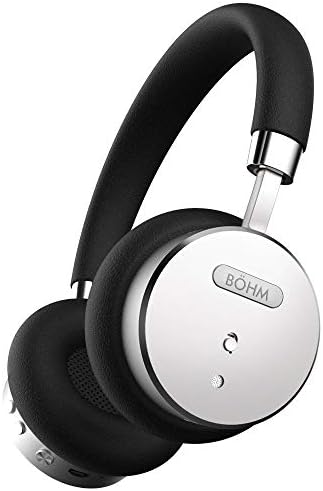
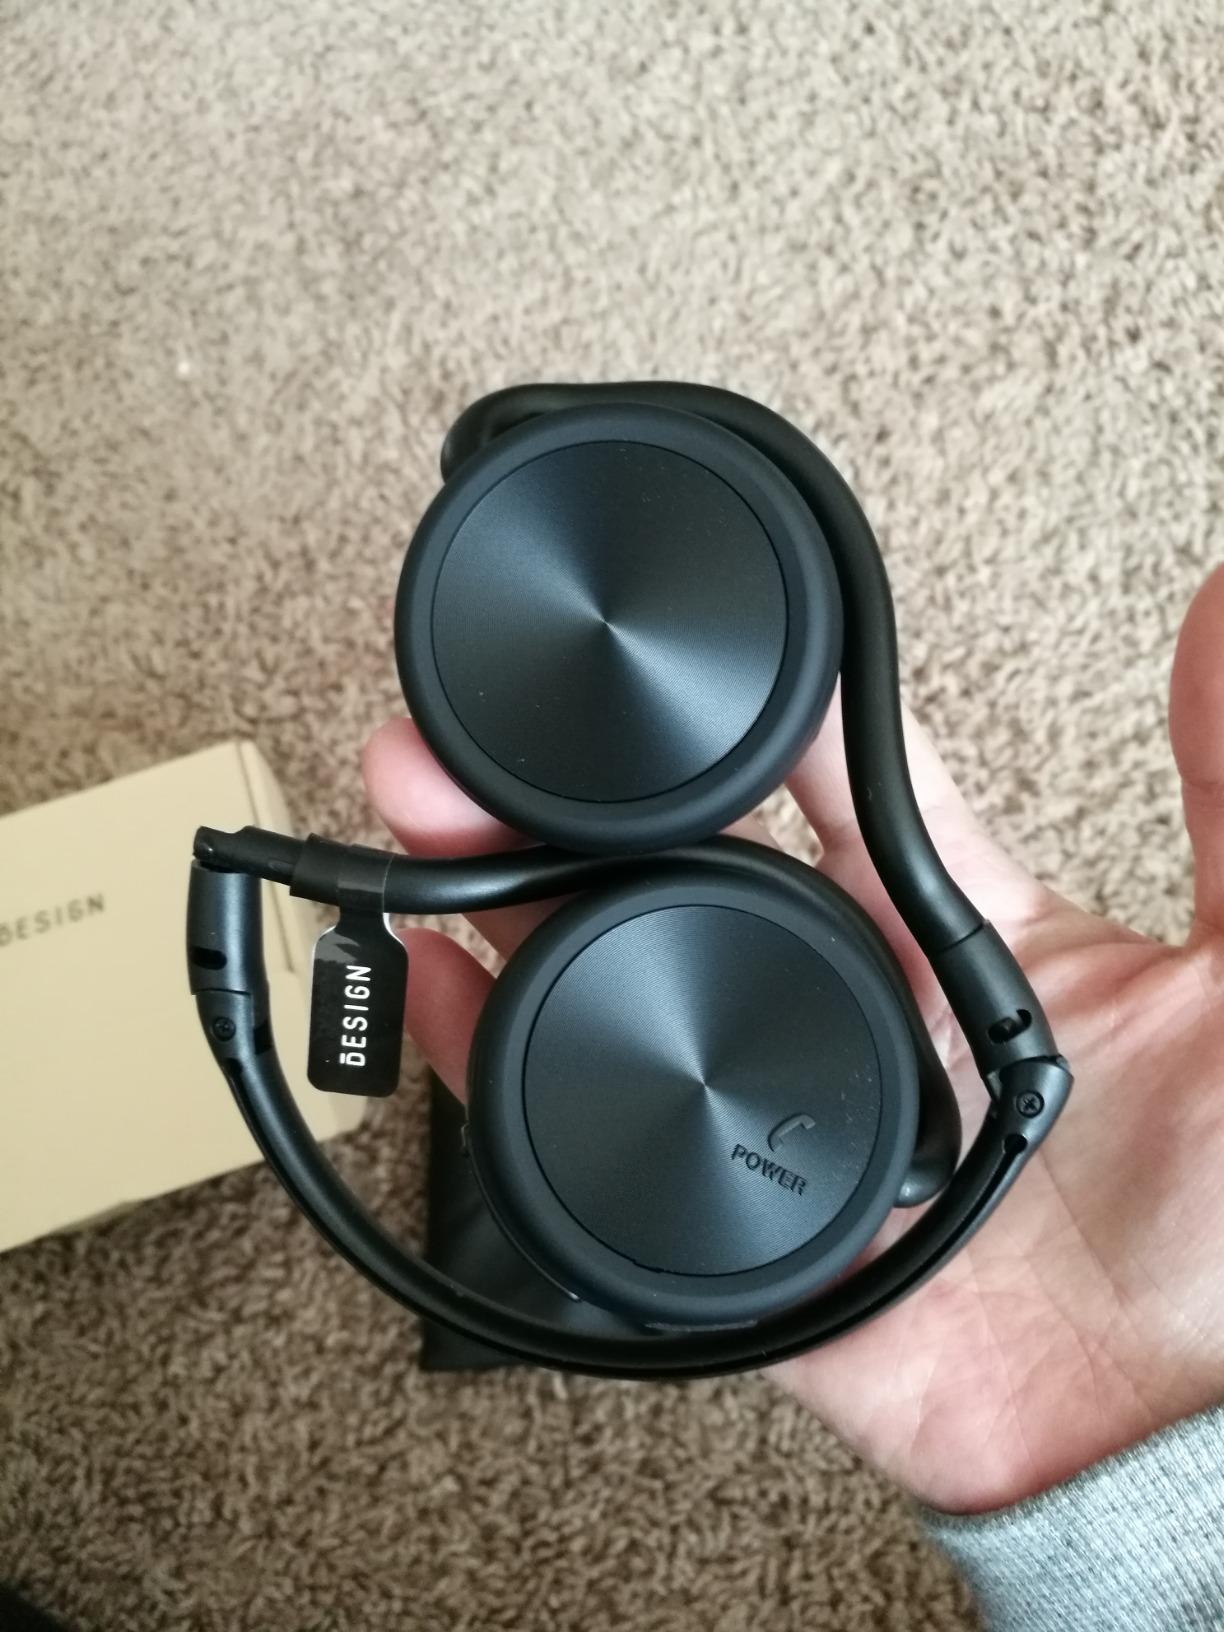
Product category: headphones
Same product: no